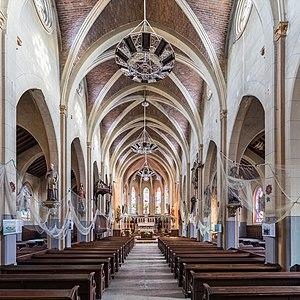
Église Saint-Pierre du Crotoy
L'église Saint-Pierre du Crotoy est une église catholique située au Crotoy sur le littoral du département de la Somme.